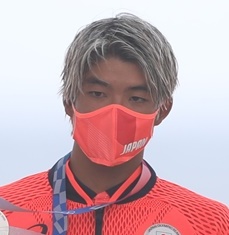
คาโนอะ อิการาชิ

|name = คาโนอะ อิการาชิ
|image = Kanoa Igarashi (crop).jpg
|birth_place = ฮันติงตันบีช, รัฐแคลิฟอร์เนีย สหรัฐ
|height = 5 ft 11 in
|weight = 171 lb
|best_year = 2019 - Ranked #6 WSL CT World Tour
|yearsactive = ตั้งแต่ พ.ศ. 2555 (8)
|stance = ปกติ
Medal|Country|
คาโนอะ อิการาชิ (; เกิด 1 ตุลาคม พ.ศ. 2540) เป็นนักเล่นกระดานโต้คลื่นชาวญี่ปุ่น - อเมริกันที่เข้าแข่งขันระดับโลกมาตั้งแต่ปี พ.ศ. 2555 เขาเป็นมือใหม่ที่อายุน้อยที่สุดในการแข่งขัน World Surf League|เวิร์ลด์เซิร์ฟลีก (WSL) แชมเปียนทัวร์ (CT) ในปี พ.ศ. 2559 และเก็บชัยชนะในรอบที่หนึ่งได้มากกว่านักเล่นกระดานโต้คลื่นคนอื่น ๆ ได้อันดับที่ 2 ในการแข่งขัน Pipeline และอันดับที่ 20 โดยรวมในปีนั้น ผลงานที่ยิ่งใหญ่ที่สุดของเขาในการแข่งขันอาชีพคือ 2019 WSL CT ซึ่งเขาได้รับรางวัล Corona Bali Protected และได้อันดับที่ 6 โดยรวมในปีนั้น
== อ้างอิง ==
==แหล่งข้อมูลอื่น==
*
หมวดหมู่:นักโต้คลื่น
หมวดหมู่:นักโต้คลื่นชายชาวญี่ปุ่น
หมวดหมู่:บุคคลที่เกิดในปี พ.ศ. 2540
หมวดหมู่:บุคคลจากฮันติงตันบีช
หมวดหมู่:นักกีฬาโอลิมปิกทีมชาติญี่ปุ่น
หมวดหมู่:นักกีฬาเหรียญเงินโอลิมปิก